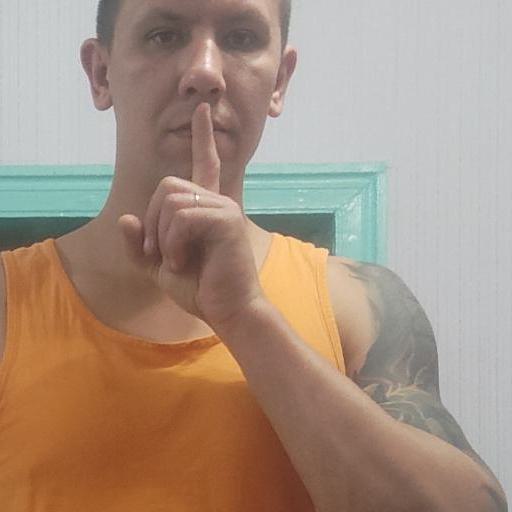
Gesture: mute